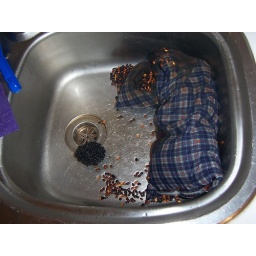
Why you shouldn't leave a wheat bag in the microwave for more than 3 minutes!!